Imari ware

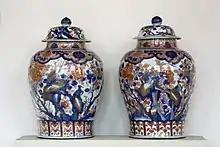
Chinese Imari porcelain vases of the Kangxi period (1662–1722), Qing dynasty

Ko-Kutani style evolved into Kakiemon-style Imari, which was produced for about 50 years around 1700. Kakiemon was characterized by crisp lines, and bright blue, red and green designs of dramatically stylized floral and bird scenes. Imari achieved its technical and aesthetic peak in the Kakiemon style, and it dominated the European market. Blue and white Kakiemon is called Ai-Kakiemon. The Kakiemon style transformed into Kinrande in the 18th century, using underglaze blue and overglaze red and gold enamels, and later additional colors.